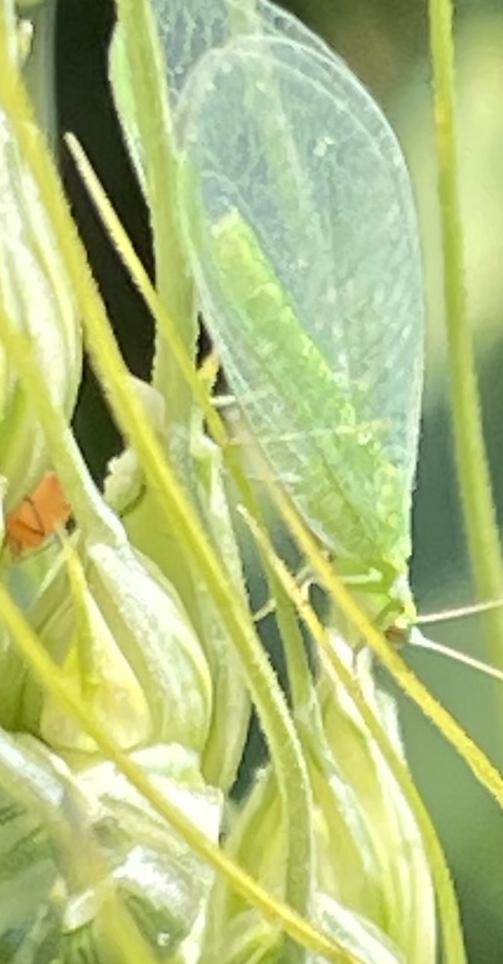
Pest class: predators